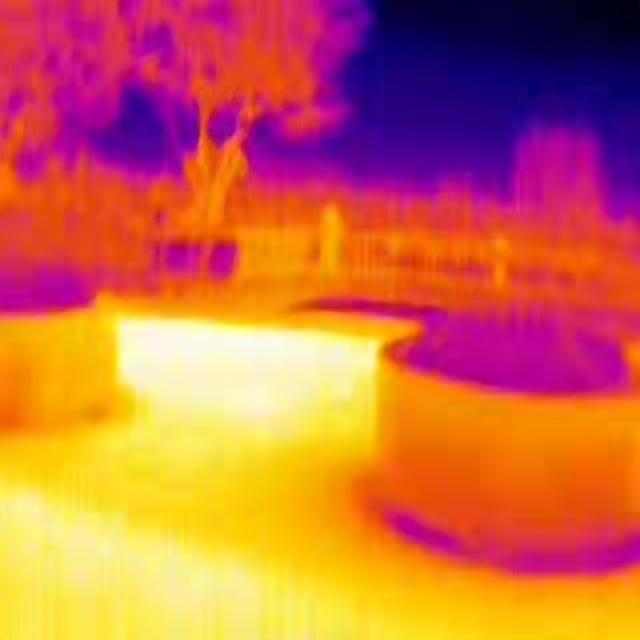
Detected objects:
label: person
label: person